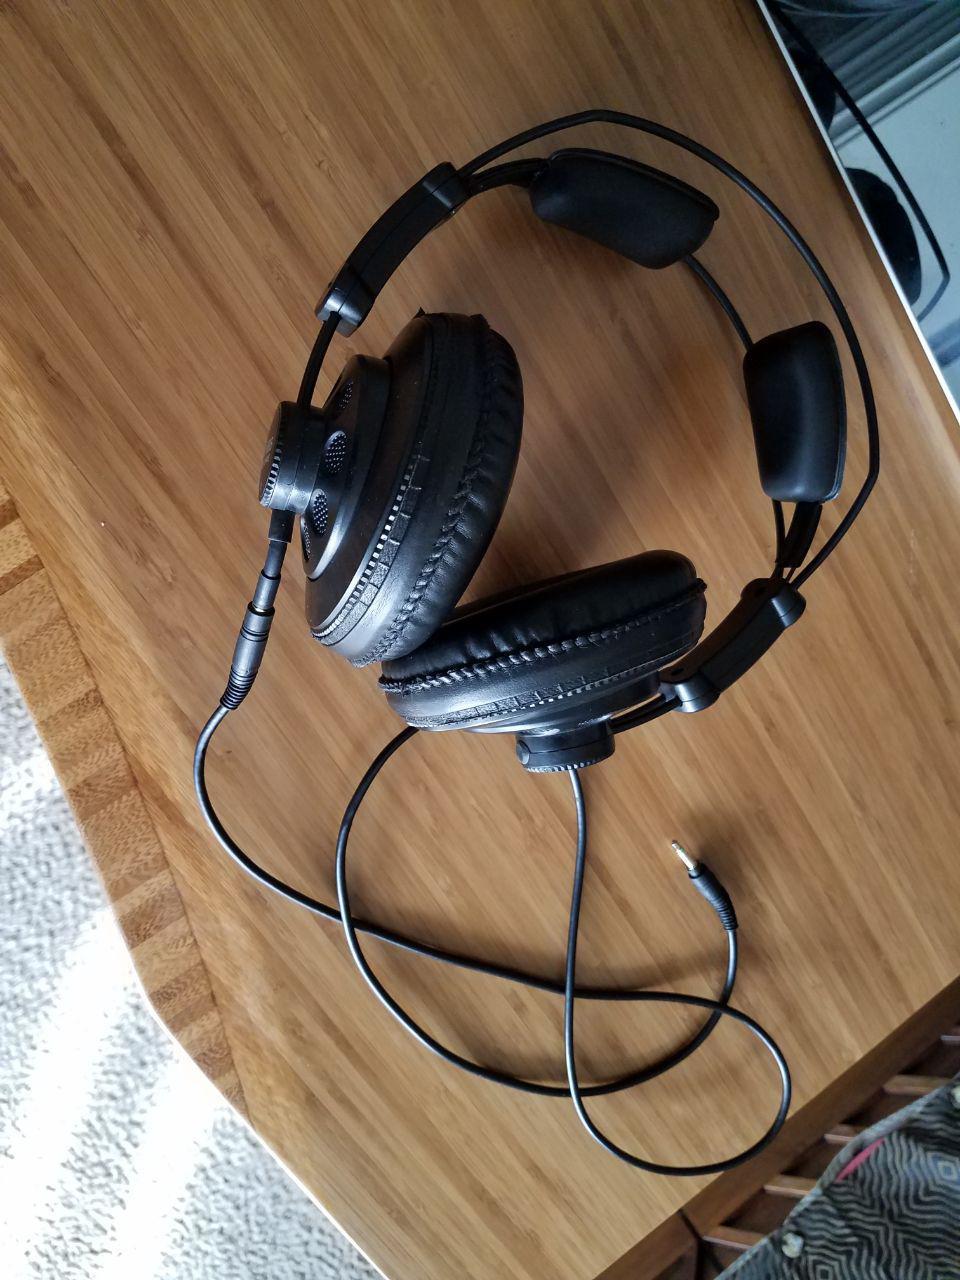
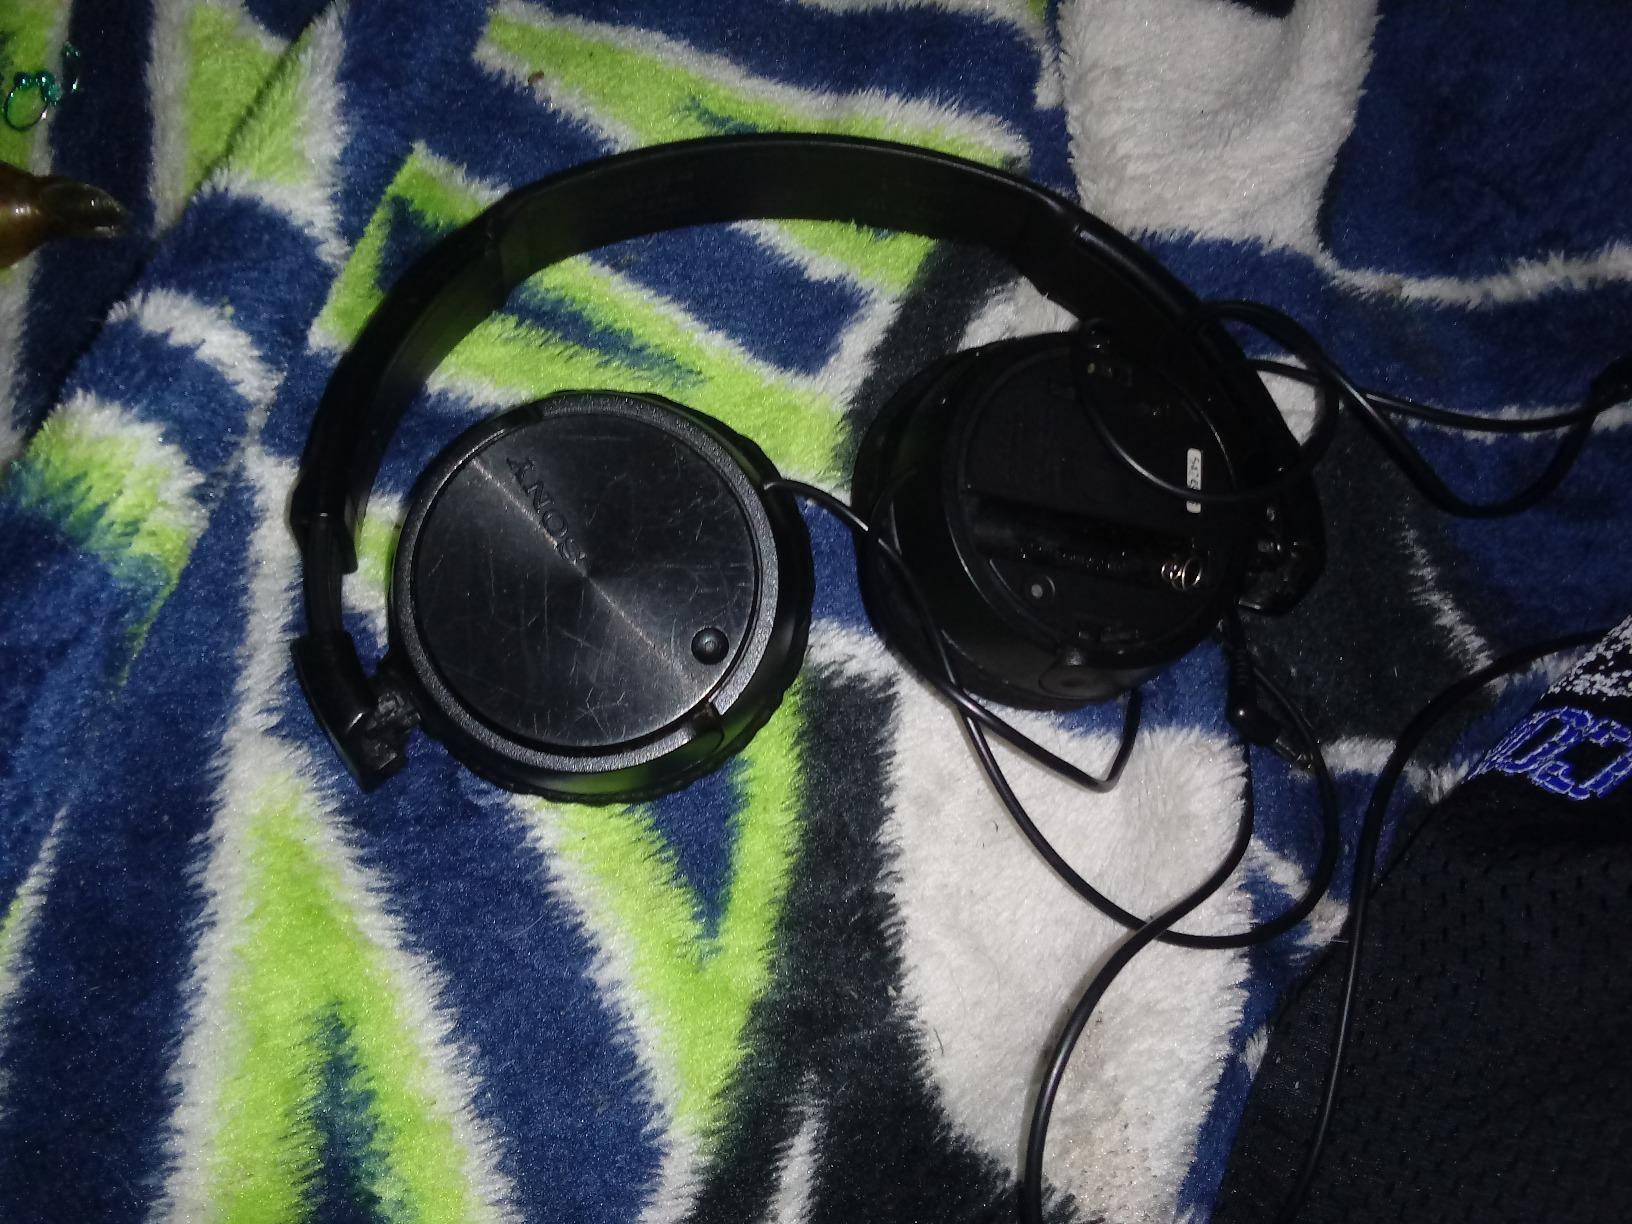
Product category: headphones
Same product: no